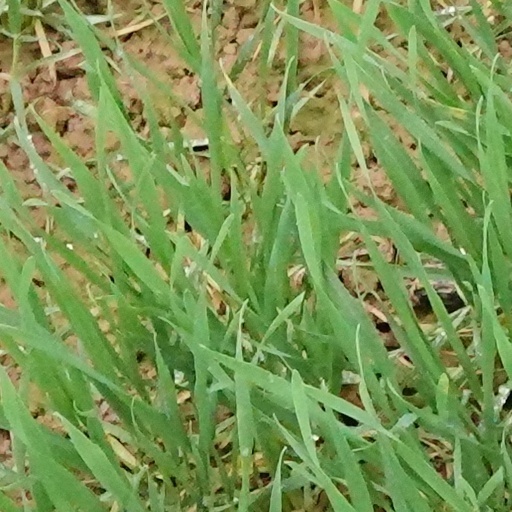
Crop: wheat